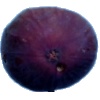
Label: Fig 1